1982 Washington Redskins season

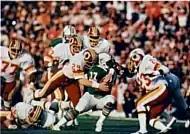
The Redskins playing against the Dolphins in Super Bowl XVII.

The Washington Redskins season was the franchise's 51st season in the National Football League (NFL) and their 46th in Washington, D.C. Although the Redskins lost all their preseason games, they advanced from an 8–8 record the previous season to become the first team in NFL history to win the Super Bowl after not winning a pre-season game (this would be repeated by the Los Angeles Rams 39 years later). The 1990 Buffalo Bills and 2000 New York Giants also reached the Super Bowl after a winless pre-season, but they did not win it.